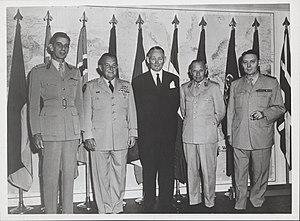
André Beaufre est un général d'armée français ayant notamment commandé la Force A de l'expédition alliée contre l'Égypte en 1956 lors de la crise de Suez et auteur d'un important ouvrage théorique sur la stratégie militaire : Introduction à la stratégie.